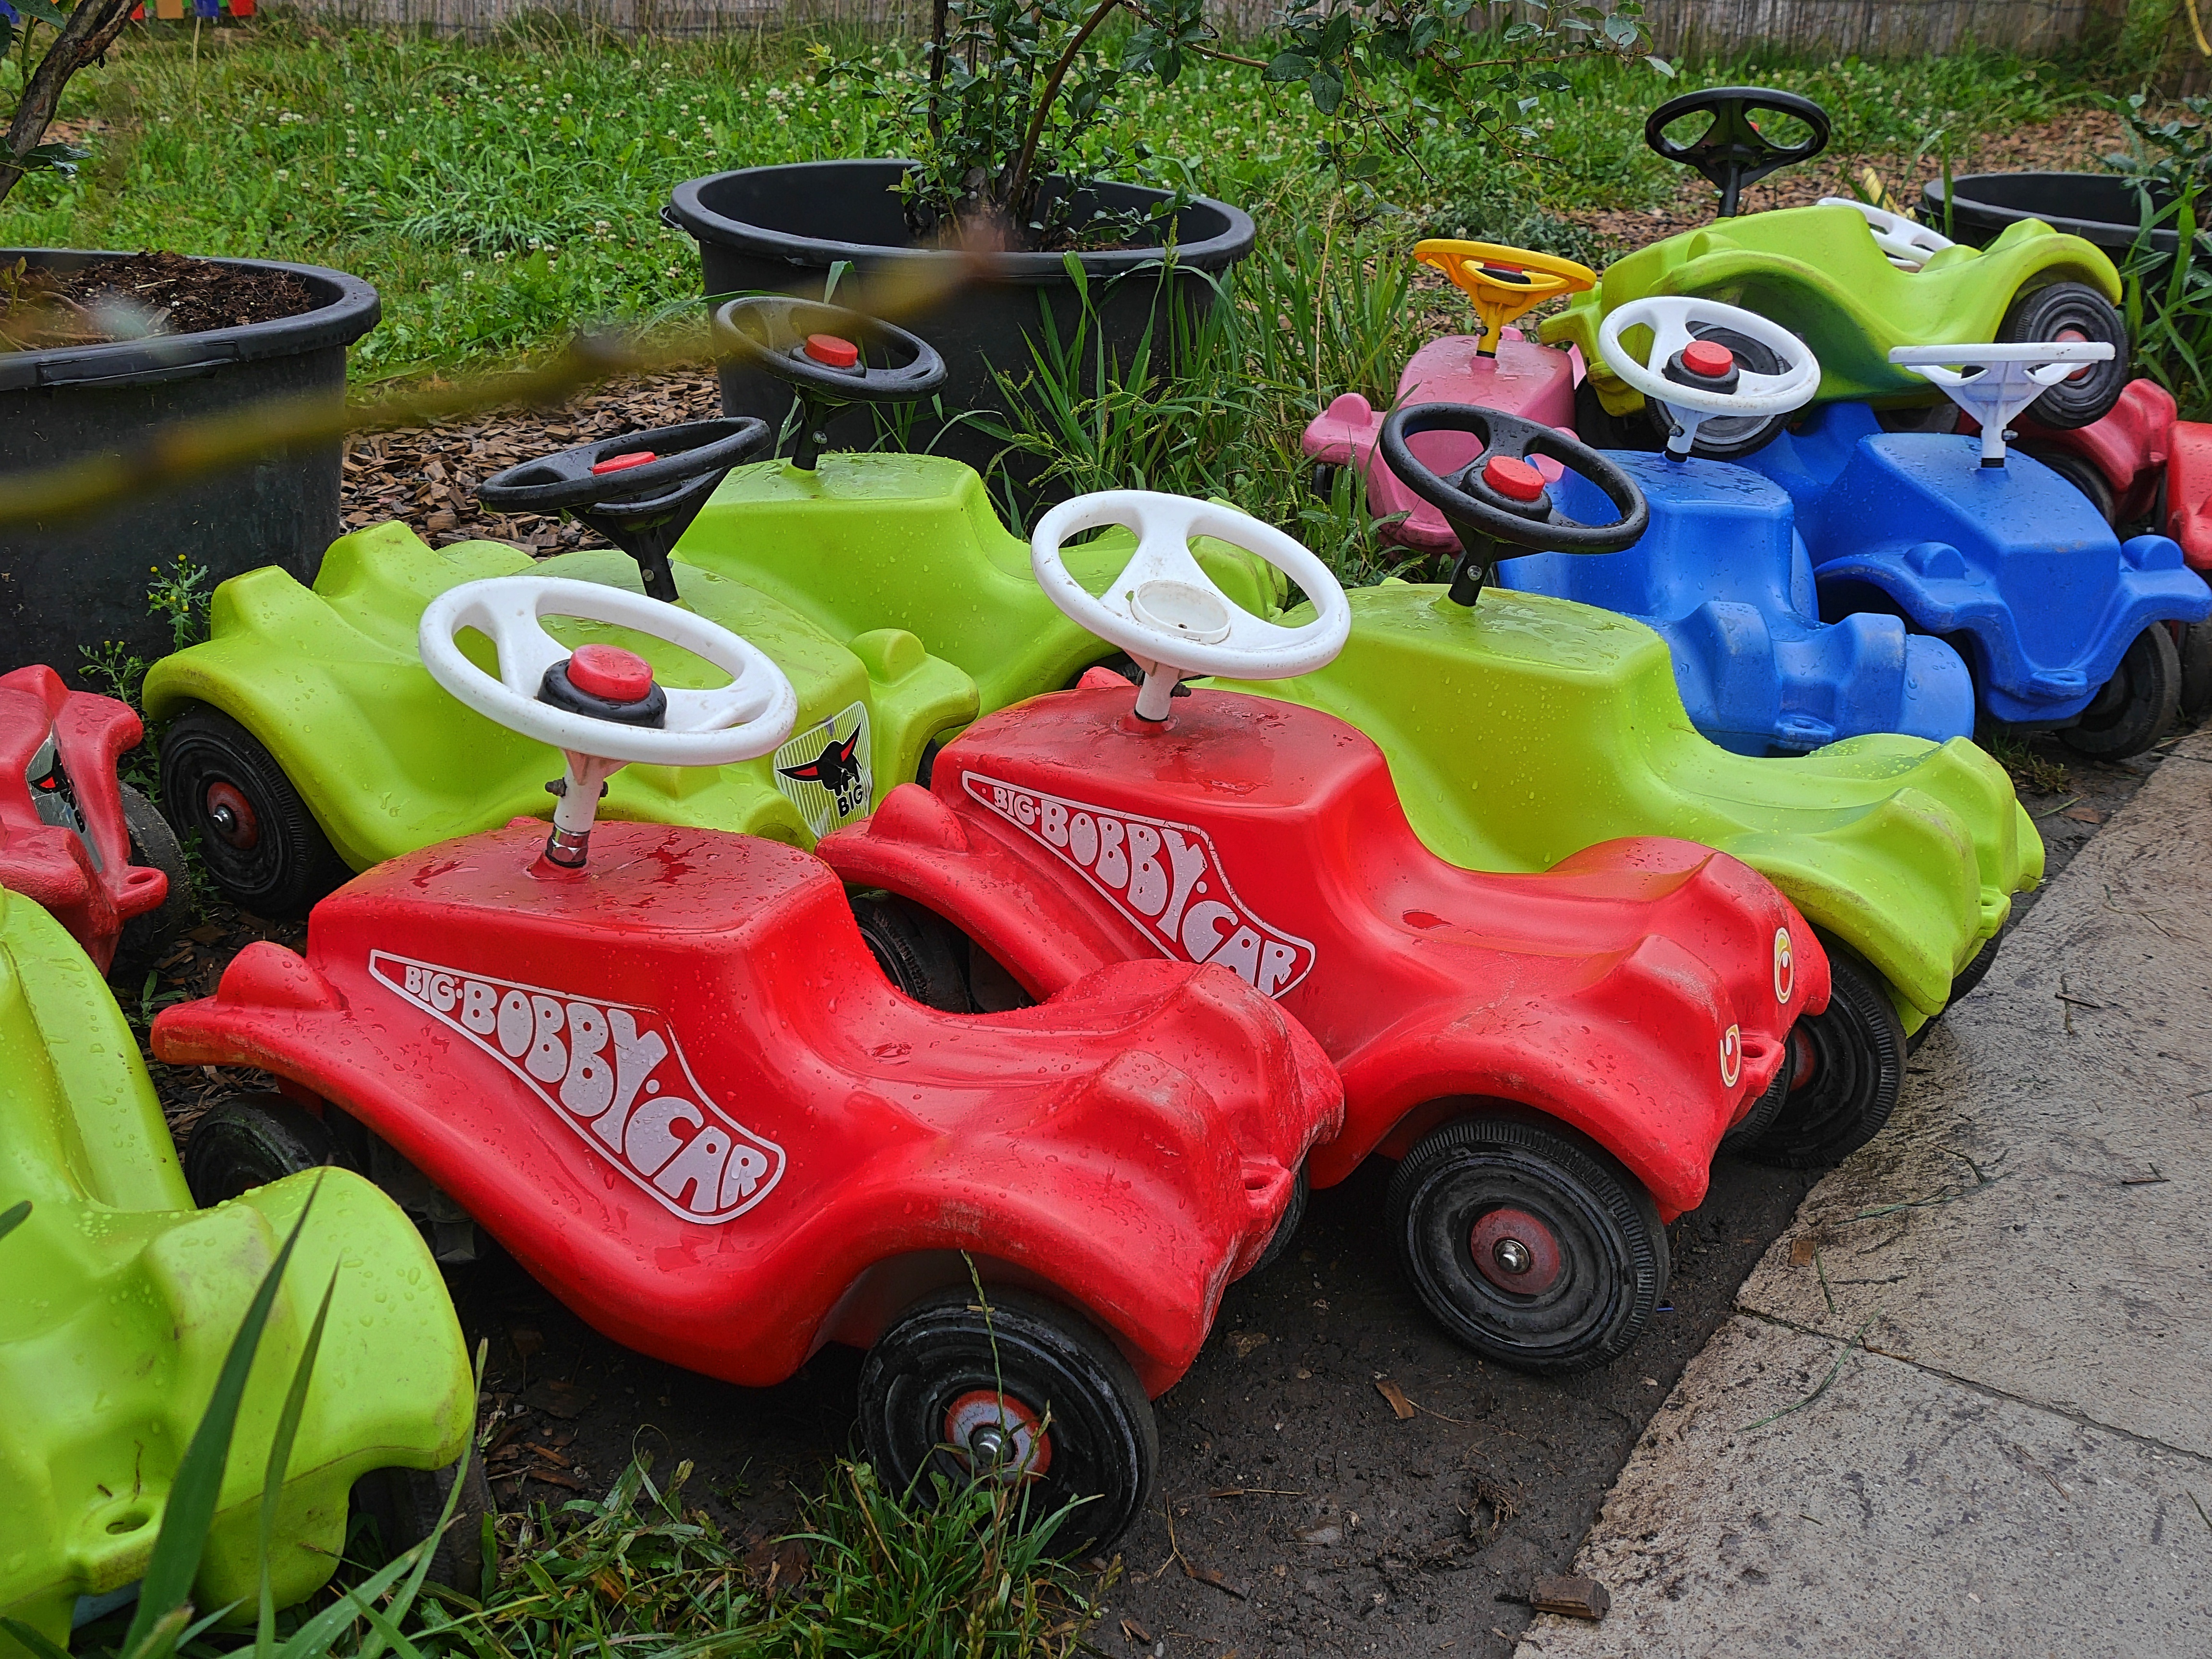
car, vehicle, auto, sports, lawn mower, children toys, kart racing, bobby car, land vehicle